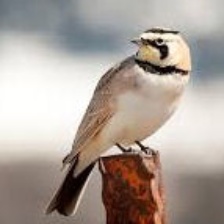
Species: HORNED LARK
Scientific name: EREMOPHILA ALPESTRIS